José Romera

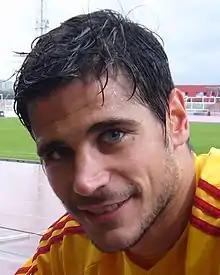

José Antonio Romera Navarro (born 8 September 1987) is a Spanish professional footballer who plays for Utiel as a right back.